Sport in South Sudan

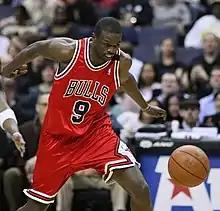
South Sudan-born basketball player Luol Deng.

Many traditional and modern games and sports are popular in South Sudan, particularly wrestling and mock battles. The traditional sports were mainly played after the harvest seasons to celebrate the harvests and finish the farming seasons. During the matches, they smeared themselves with ochre – perhaps to enhance the grip or heighten their perception. The matches attracted large numbers of spectators who sang, played drums and danced in support of their favourite wrestlers. Though these were perceived as competition, they were primarily for entertainment.